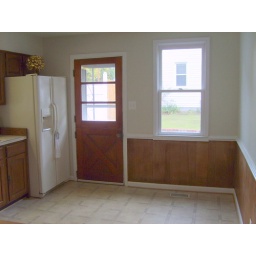
Large eat in kitchen with dutch door, wainscoating and chair rail.